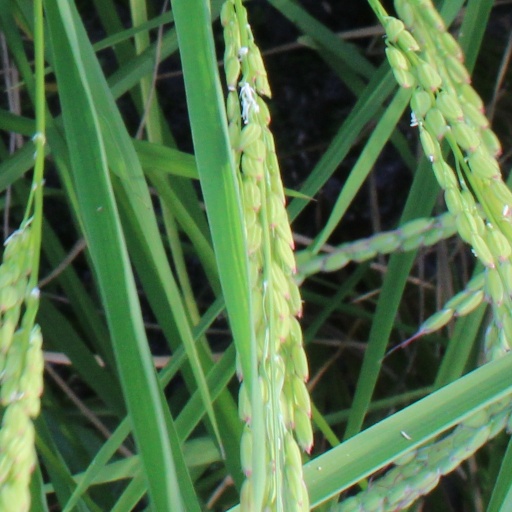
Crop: rice